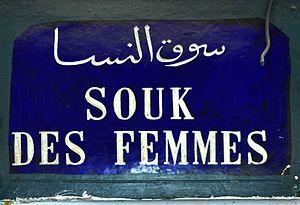
souk des femmes , la médina